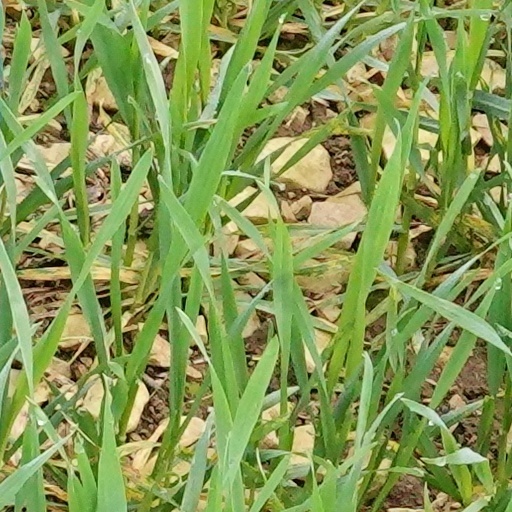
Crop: wheat